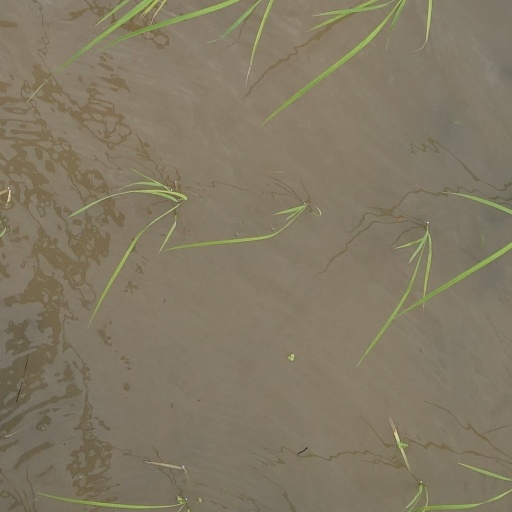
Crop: rice